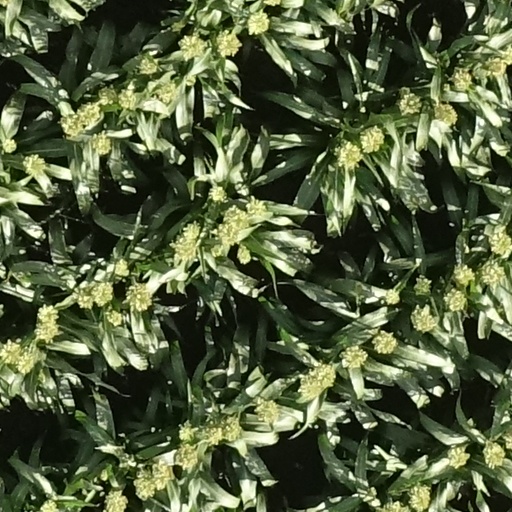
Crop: sorghum